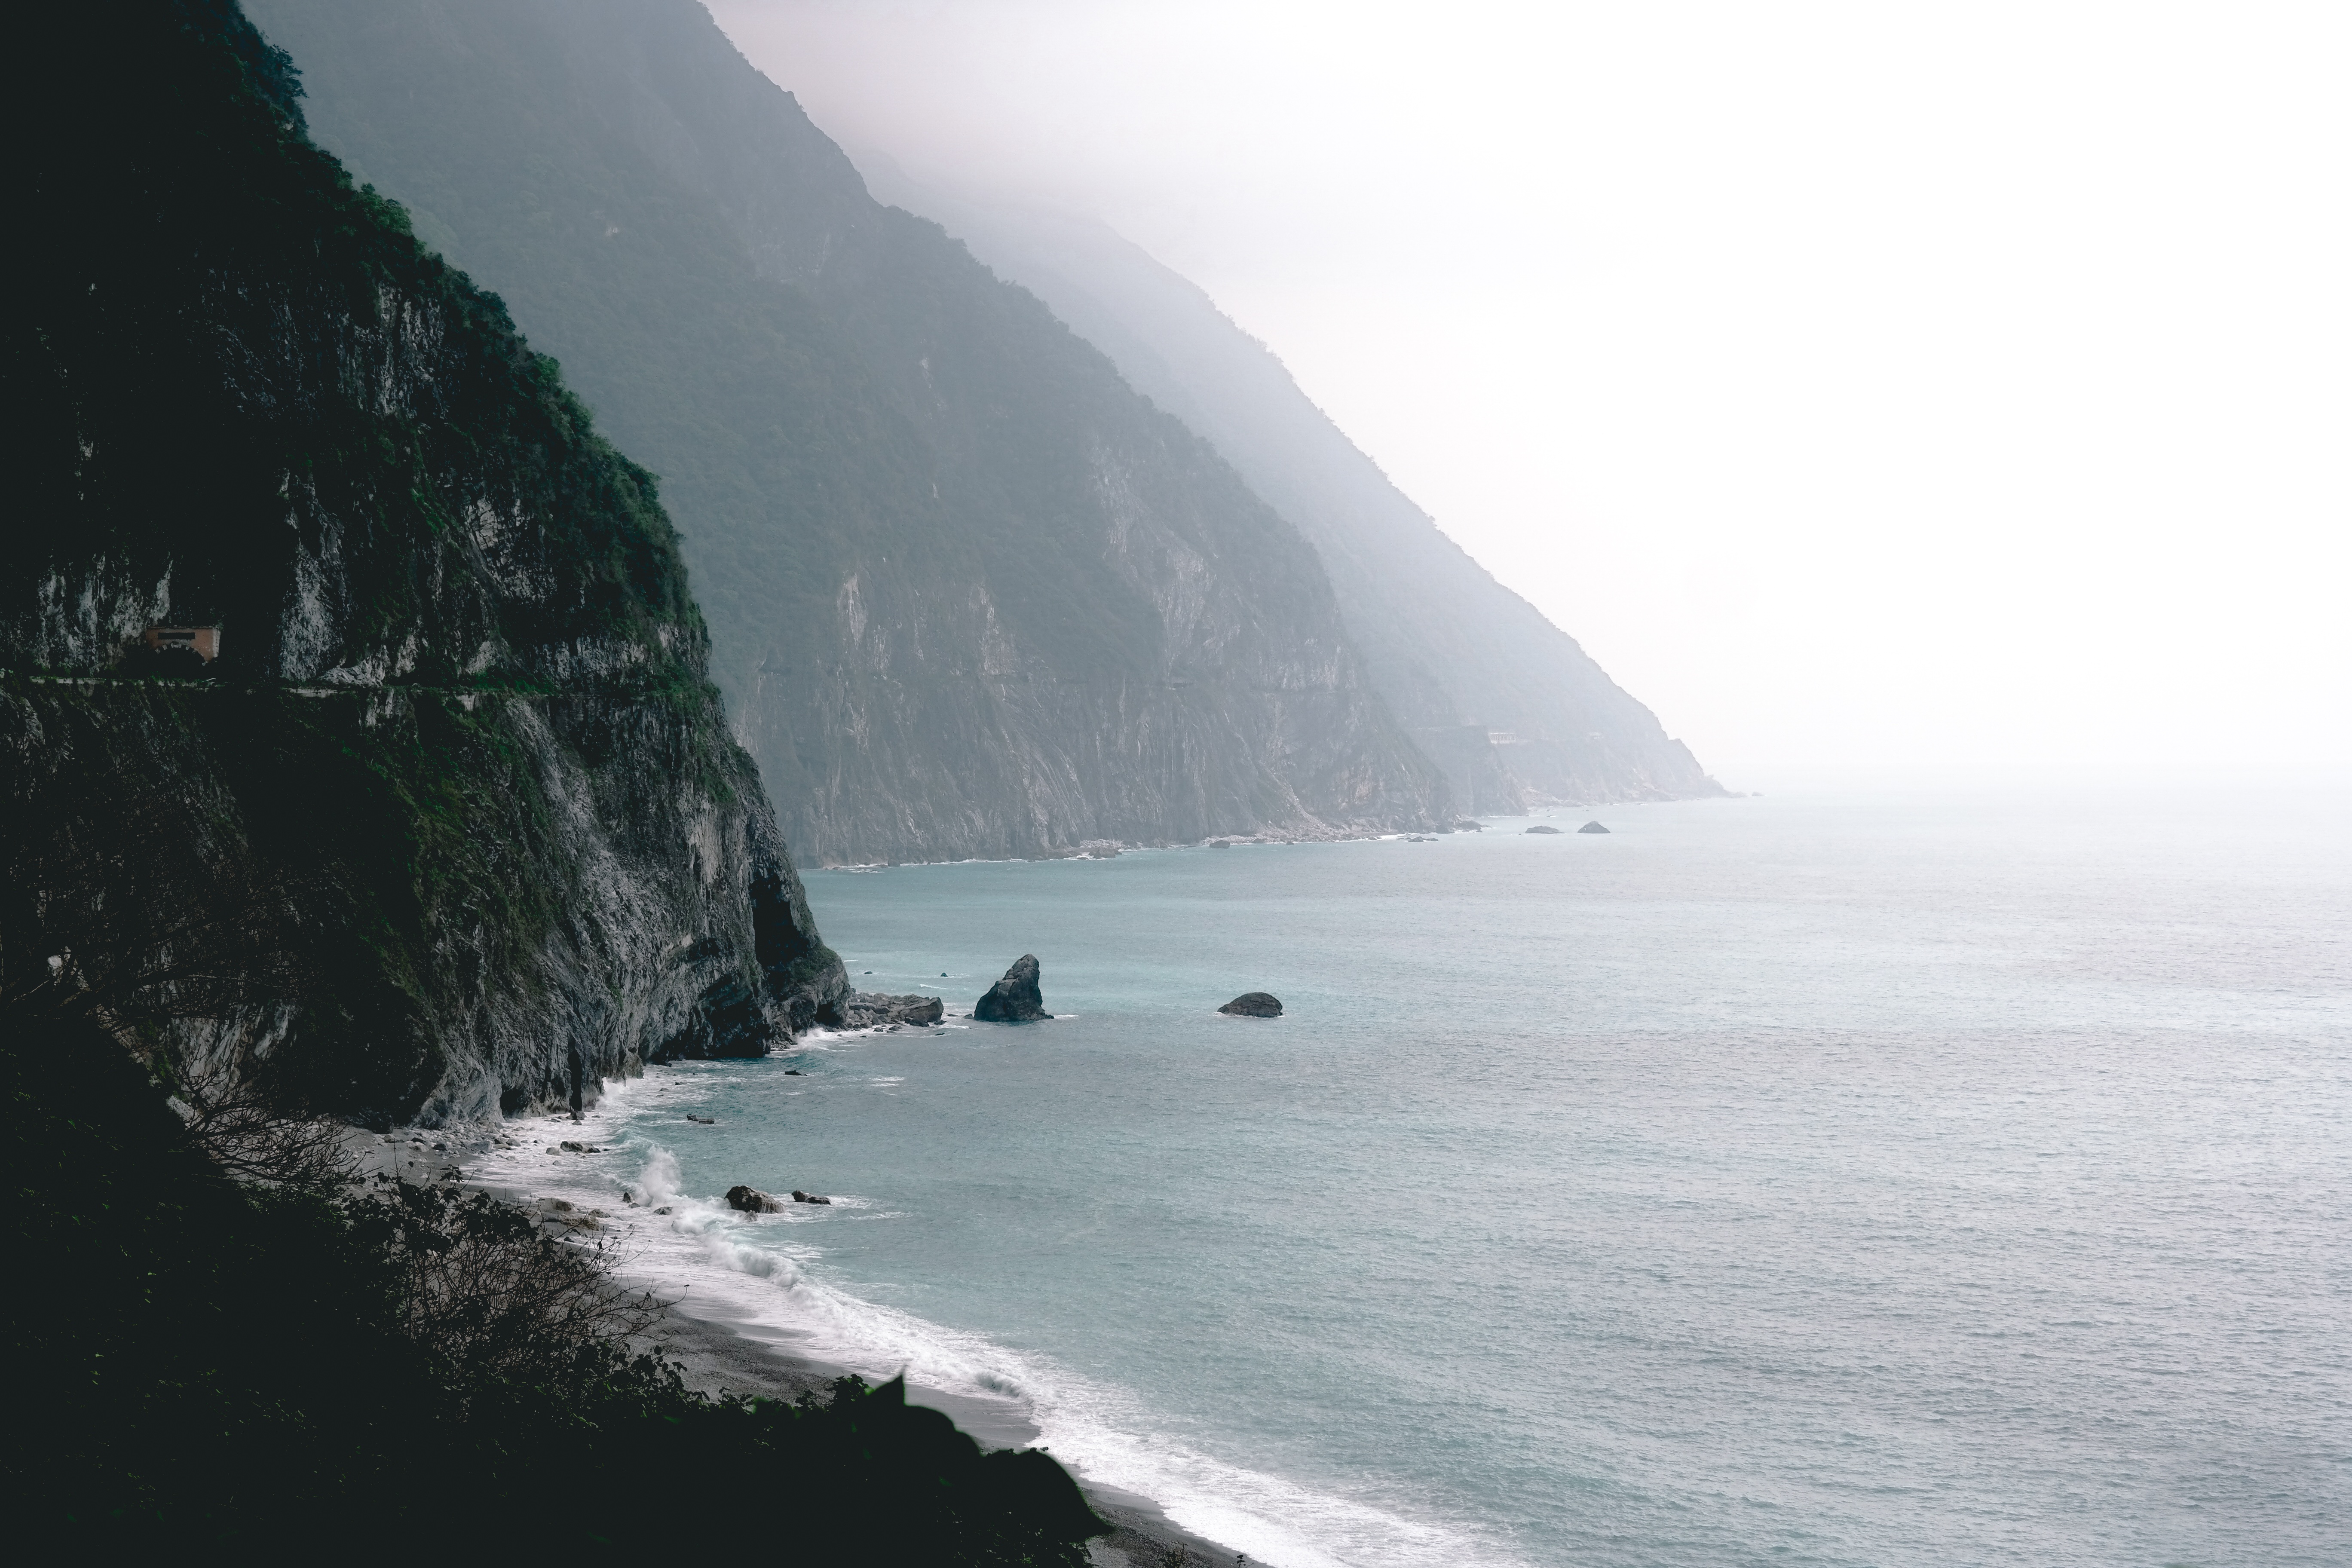
beach, sea, coast, ocean, wave, cliff, bay, fjord, terrain, body of water, cape, atmospheric phenomenon, wind wave